Joy Bright Hancock

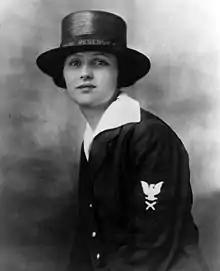
Joy Bright Hancock, February 1918

Following the war, she married Lieutenant Charles Gray Little, who was killed in the crash of the airship "ZR-2" in 1921. A year later, she obtained employment with the Bureau of Aeronautics, where her duties including editing the Bureau's "News Letter", which later evolved into the magazine "Naval Aviation News". In 1924, she left the Bureau to marry Lieutenant Commander Lewis Hancock, Jr., who lost his life when airship crashed in September 1925.